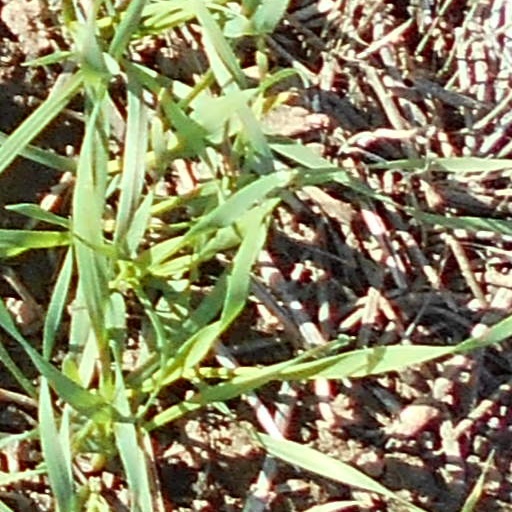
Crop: wheat